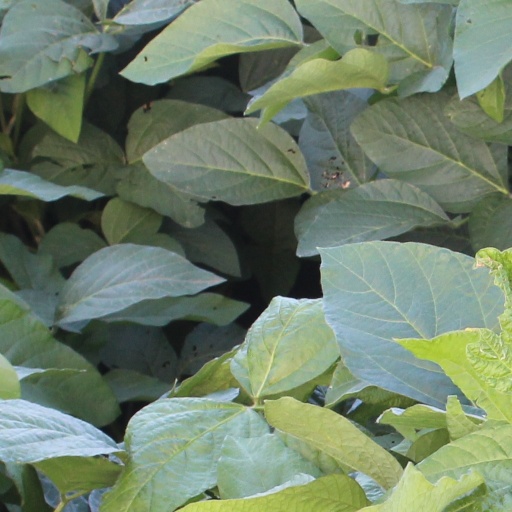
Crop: soybean